Scenic Railway (Dreamland Margate)

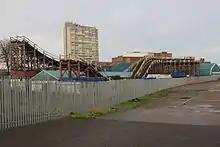
The remains of the Scenic Railway in January 2013

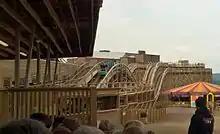
The Scenic Railway shortly after reopening in 2015

In 1919, John Henry Iles bought the European usage rights to the scenic railway from LaMarcus Adna Thompson, who had patented the scenic railway design in 1884. Iles was a co-owner of Dreamland and had the Scenic Railway constructed at Dreamland from local timber and had mechanical parts for the ride shipped over from the US. The ride drew on ideas from several other designers, but was constructed by local carpenters within the area specified by Iles.